Alvin Patrimonio

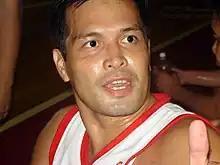
Patrimonio in 2008

Alvin Dale Vergara Patrimonio (born November 17, 1966) is a Filipino retired professional basketball player from the Philippine Basketball Association and is the current team manager for the Magnolia Hotshots.